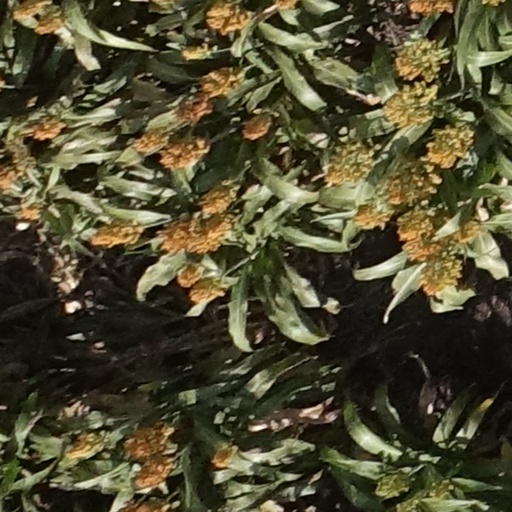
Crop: sorghum